Gun Club Hill Barracks

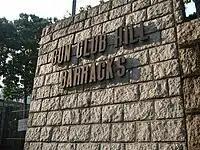
Austin Road entrance

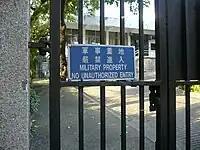
Military property

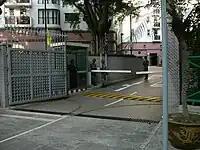
Side entrance to the barracks

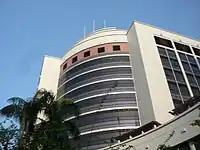
Front facade of the hospital

After the Japanese occupation, a number of regiments were stationed at the Gun Club Barracks. In addition to the British infantry battalions which were regularly stationed there, other organizations shared the compound. The United Services Recreation Club and the Intelligence and Security Company, which occupied the old Colony Club building were among them.